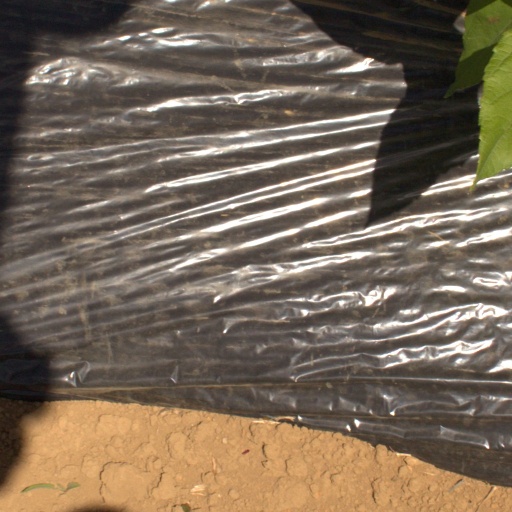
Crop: Jerusalem artichoke